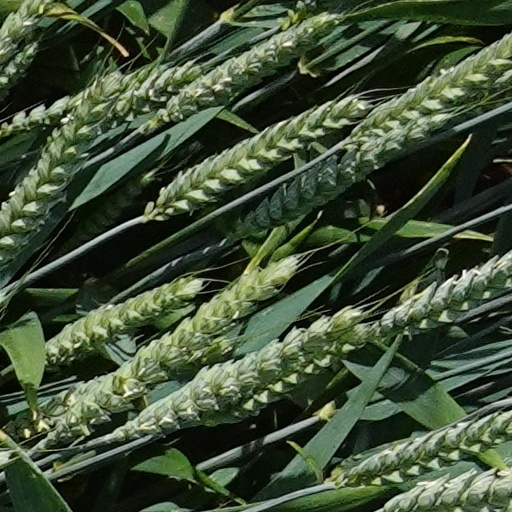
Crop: wheat